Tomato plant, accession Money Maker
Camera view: horizontal (90 deg, fisheye); turntable rotation: 0 degrees
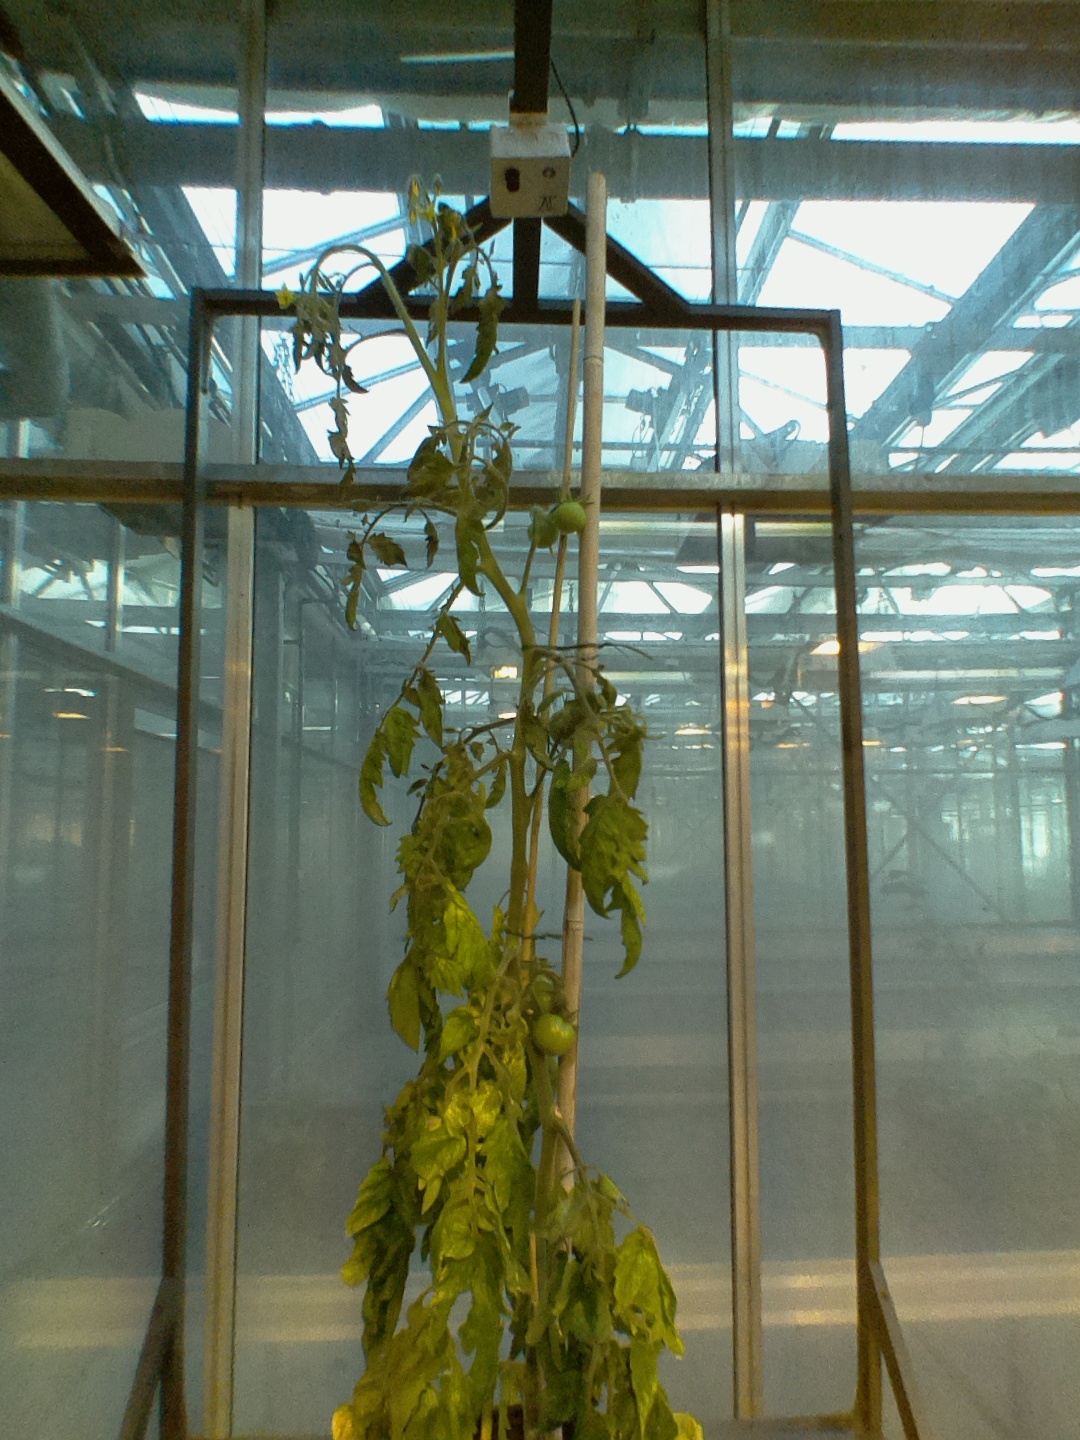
BBCH growth stage 75: 50%-60% of final fruit size